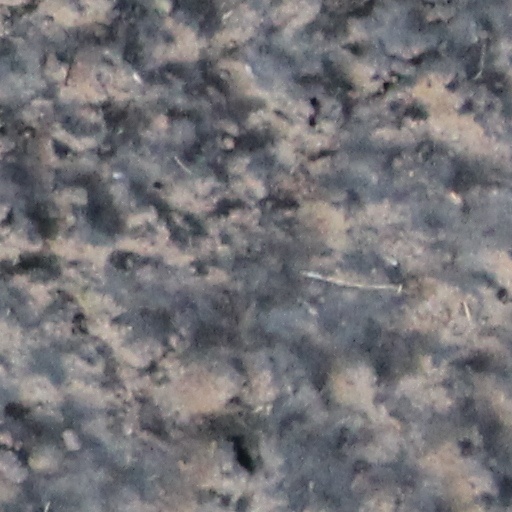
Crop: wheat